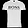
Label: T - shirt / top